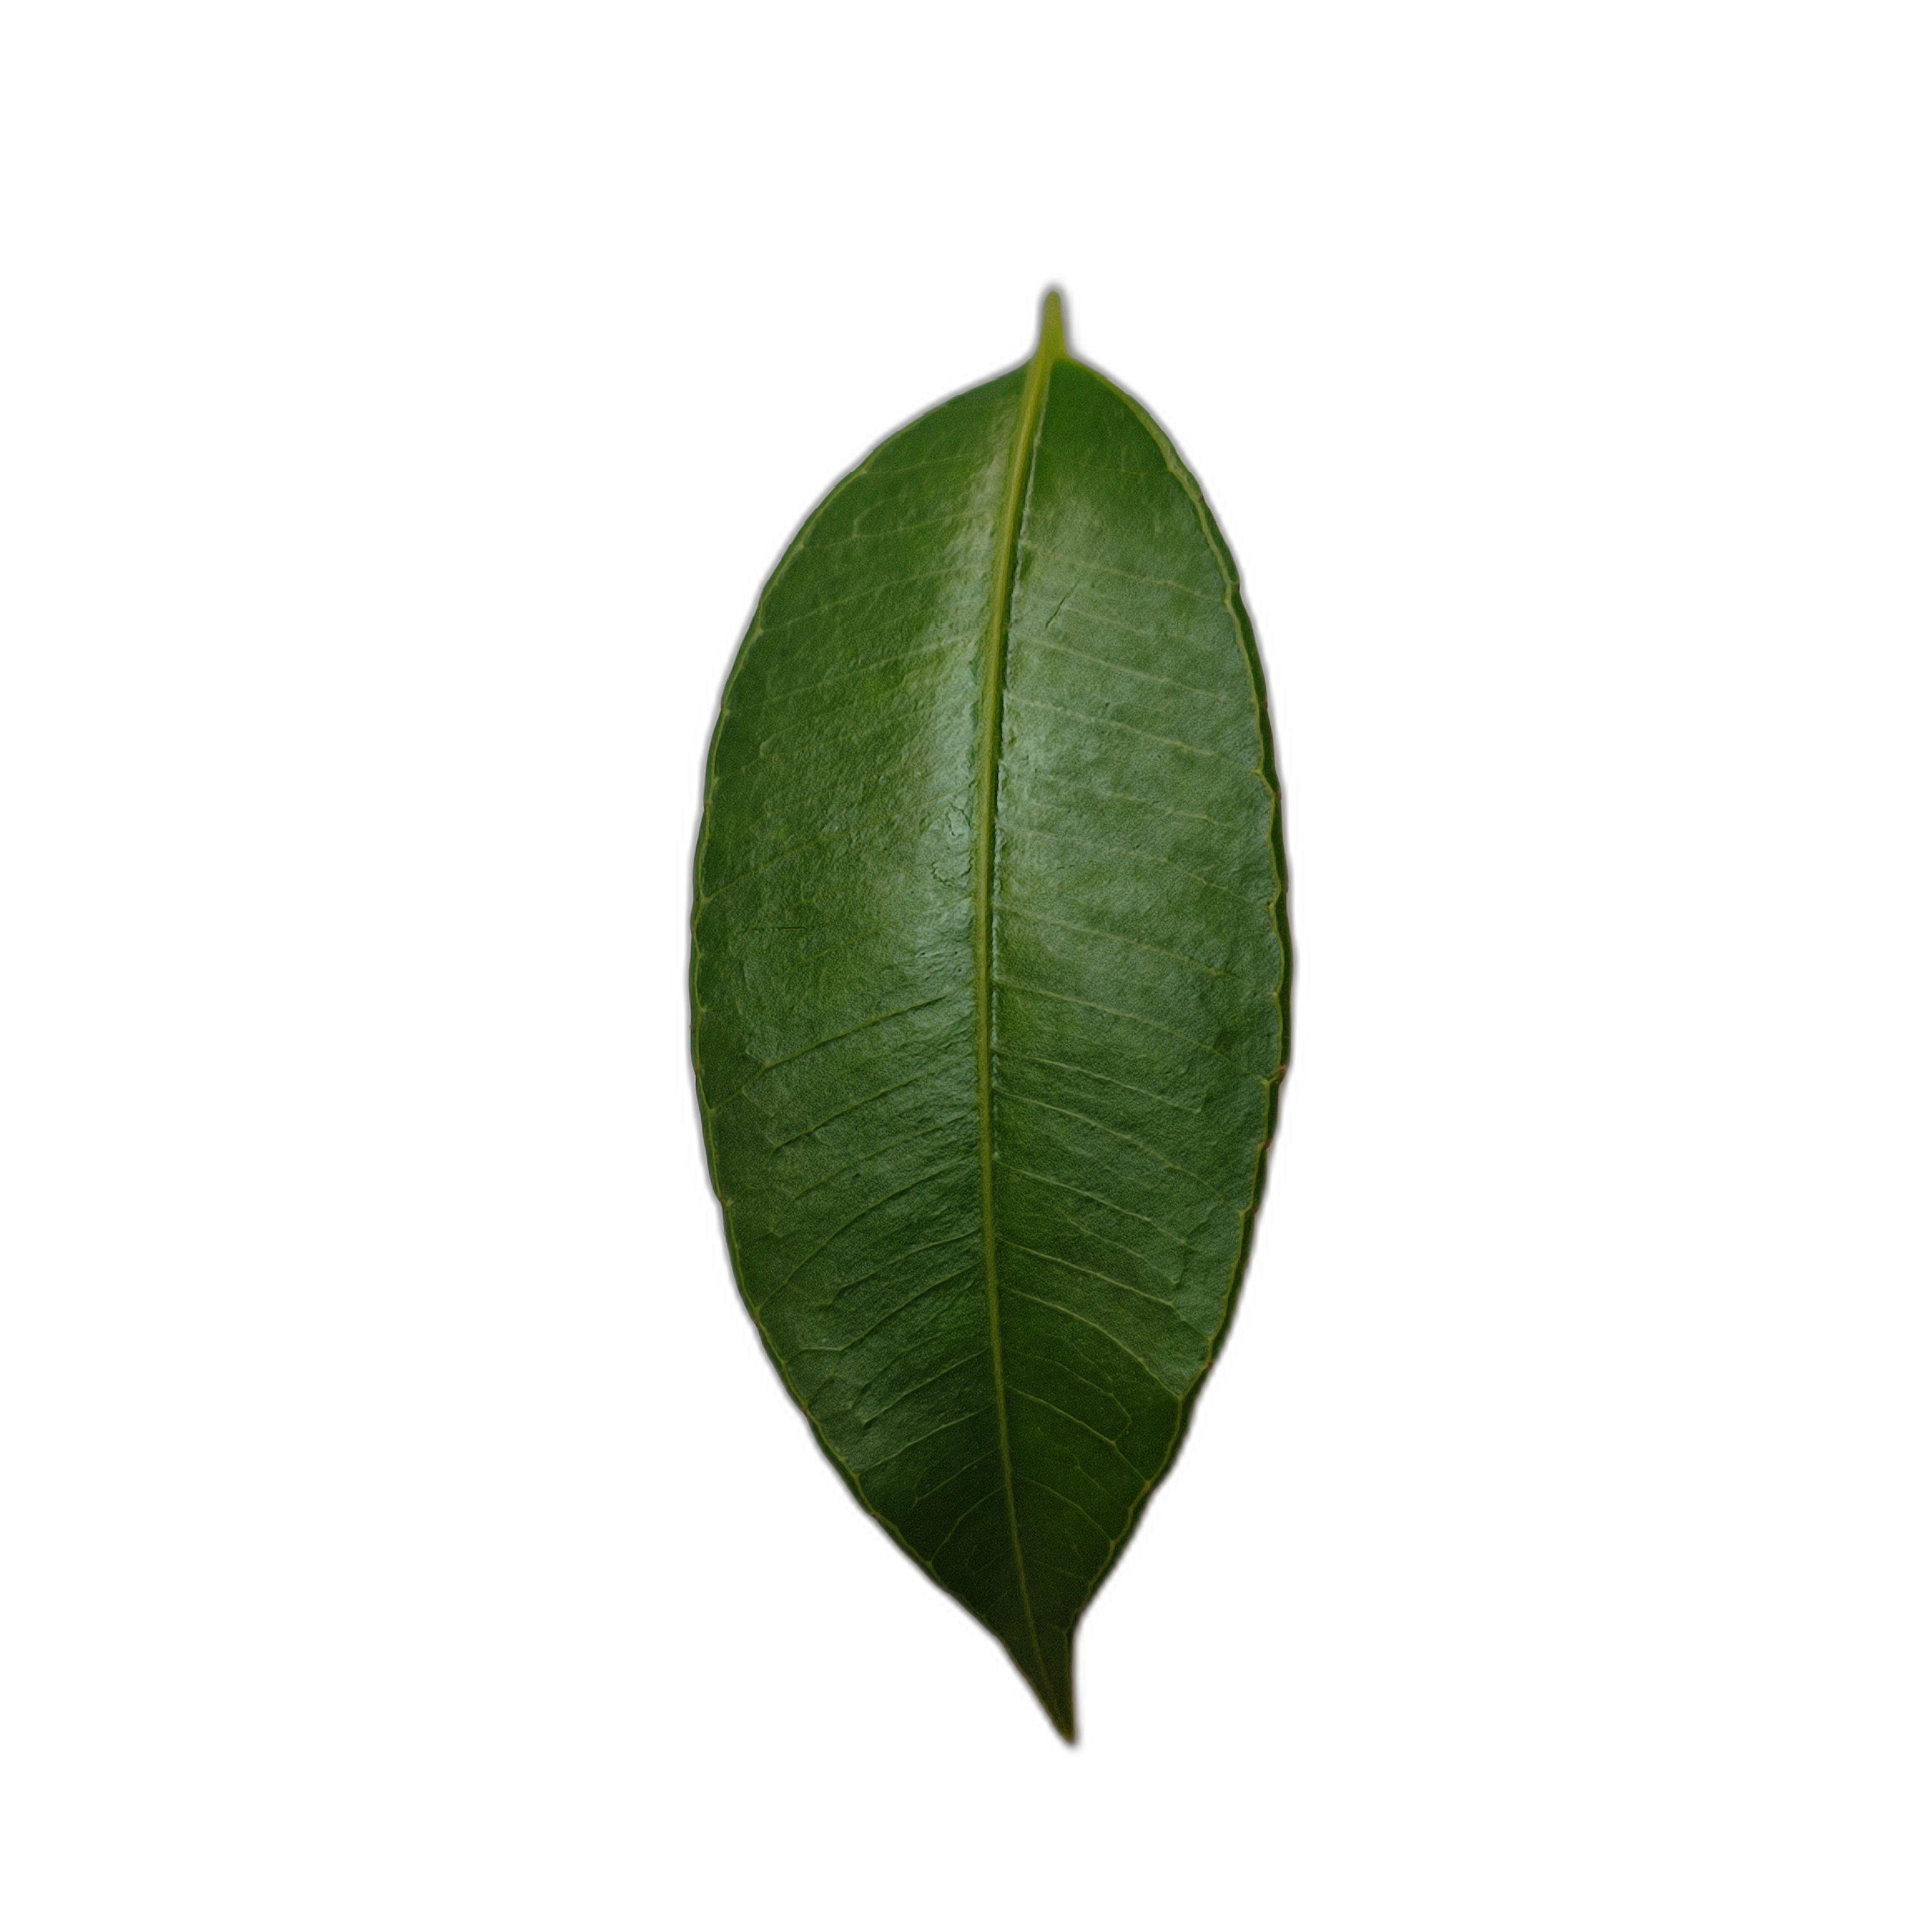
Label: healthy